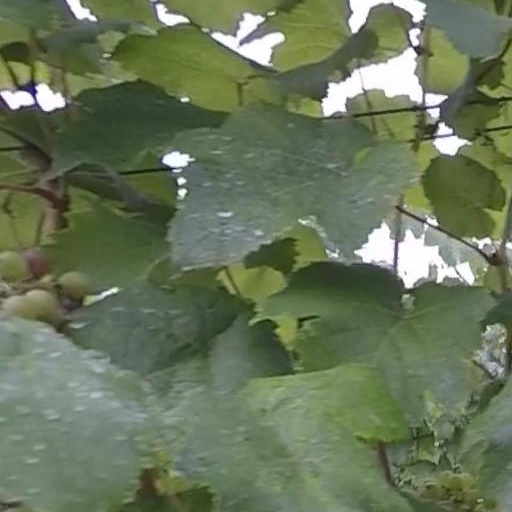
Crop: grape